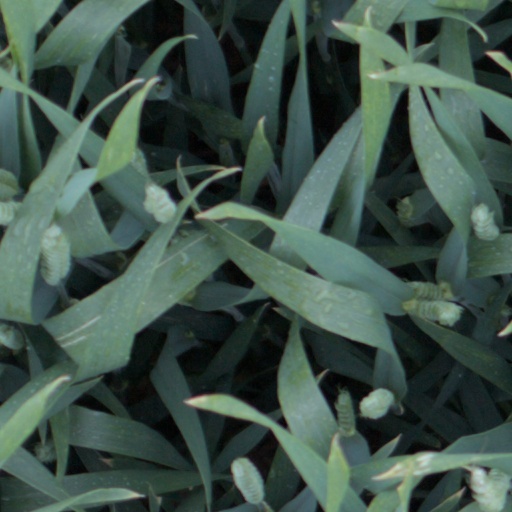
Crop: wheat